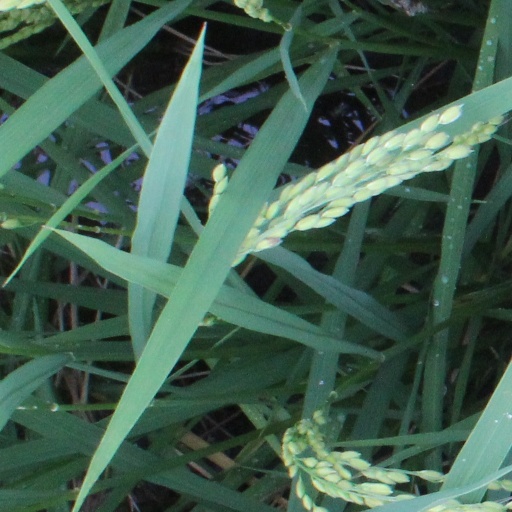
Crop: rice